Jonathan Swift

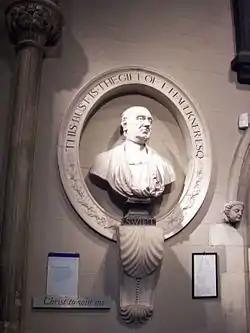
Bust in St Patrick's Cathedral

He attended Trinity College Dublin in 1682, financed by Godwin's son Willoughby. The four-year course followed a curriculum largely set in the Middle Ages for the priesthood. The lectures were dominated by Aristotelian logic and philosophy. The basic skill taught to students was debate, and they were expected to be able to argue both sides of any argument or topic. Swift was an above-average student but not exceptional, and received his B.A. in 1686 "by special grace".